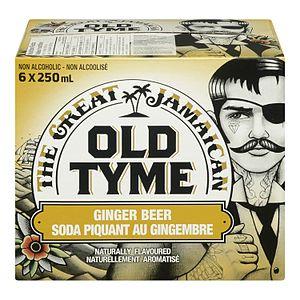
Emballage de 6 bouteilles
The Great Jamaican est une marque de commerce de la compagnie I-D Foods. Elle distribue la gingerbeer, un soda piquant au gingembre, disponible au Canada et dans plusieurs états américains.